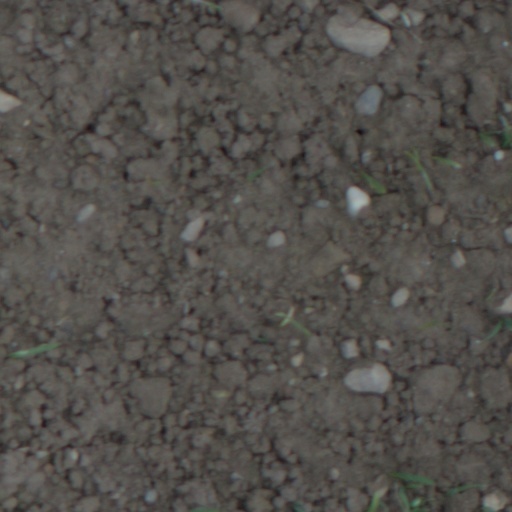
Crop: wheat